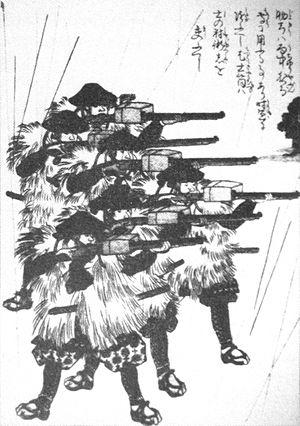
La présence des armes à feu au Japon couvre une période allant du XIIIᵉ siècle à nos jours. Malgré un développement intense, avec une fabrication locale forte au cours du XVIᵉ siècle, le Japon a presque totalement ignoré les armes à feu dans le cadre d'une politique de désarmement forcé, retournant à l'utilisation du sabre pendant les 250 années qui ont suivi, aidée par la politique d'isolement. L'utilisation des armes à feu au Japon a repris après 1854 avec le début des relations avec l'Occident et les conflits incessants de cette période.
Le mot ashigaru signifie « pied léger ». Ce sont les unités d'infanterie de base du Japon médiéval, principalement constituées de paysans coiffés du jingasa. Leur nom provient du peu d'armure dont ils disposaient, leur offrant une certaine mobilité mais peu de protection.